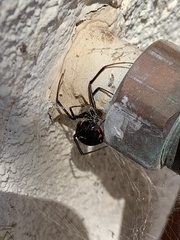
Species: Lactrodectus_hesperus